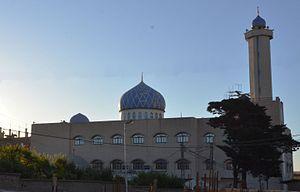
Mosquée de Sebala
La wilaya d'Alger abrite des centaines de mosquées réparties dans ses 57 communes.
Draria est une commune de la wilaya d'Alger en Algérie, située dans la proche banlieue à environ 16 km au Sud-Ouest d'Alger.